50th (Northumbrian) Infantry Division

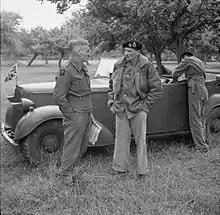
General Sir Bernard Montgomery in conversation with Major General Douglas Graham, GOC 50th (Northumbrian) Infantry Division, pictured here in Normandy, 20 June 1944.

After two weeks leave the division began to train for the invasion, and the news that it was to be an assault division was not greeted well by the other ranks. On 19 January 1944 the GOC, Major-General Kirkman, had been promoted to command XIII Corps on the Italian Front and was replaced by Major-General Douglas Graham, a highly experienced and competent soldier who had commanded a brigade in North Africa and a division in Italy before returning to England after receiving an injury. The 50th Division was now part of XXX Corps, part of Lieutenant-General Sir Miles Dempsey's British Second Army. For its tasks on D-Day the division was considerably reinforced with an additional infantry brigade (the 56th), an armoured Brigade (the 8th), a Royal Marine Commando (the 47th), two artillery regiments (and batteries from four others) and additional engineers and other supporting arms, including two beach groups (the 9th and 10th) to organise the landing area (and a third, the 36th, in reserve); this brought the total strength of the division to around 38,000 men. The 69th and 231st Brigades were chosen for the assault and were given specialist training with the specialist armour around Inveraray and later, on the south coast. The 50th Division was loaded aboard its ships by the evening of 3 June and had to wait out the 24-hour postponement afloat. The division's GOC, Major-General Douglas Graham, sent a message around this time: